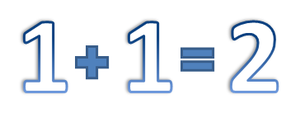
L'addition est une opération élémentaire, permettant notamment de décrire la réunion de quantités ou l'adjonction de grandeurs extensives de même nature, comme les longueurs, les aires, ou les volumes. En particulier en physique, l'addition de deux grandeurs ne peut s'effectuer numériquement que si ces grandeurs sont exprimées avec la même unité de mesure. Le résultat d'une addition est appelé une somme, et les nombres que l'on additionne, les termes.